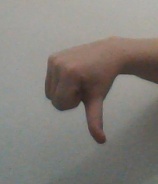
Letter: waw